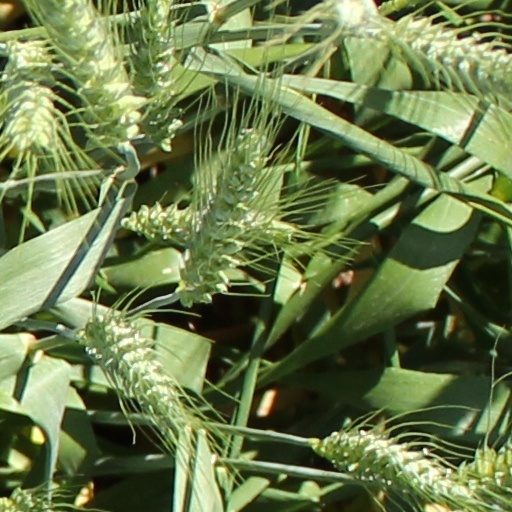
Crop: wheat